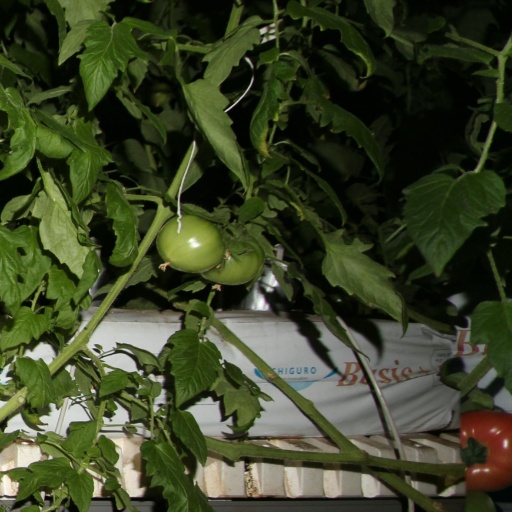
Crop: tomato